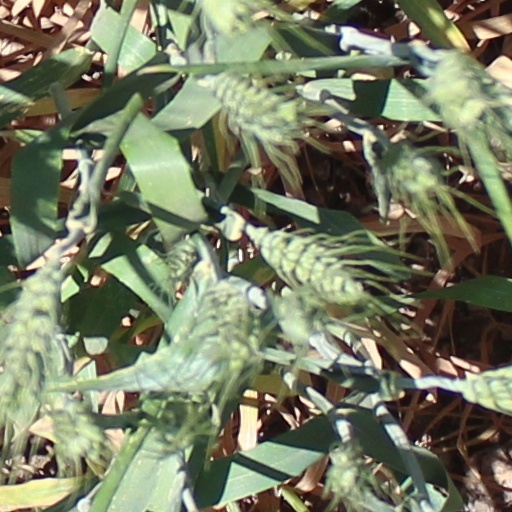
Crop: wheat